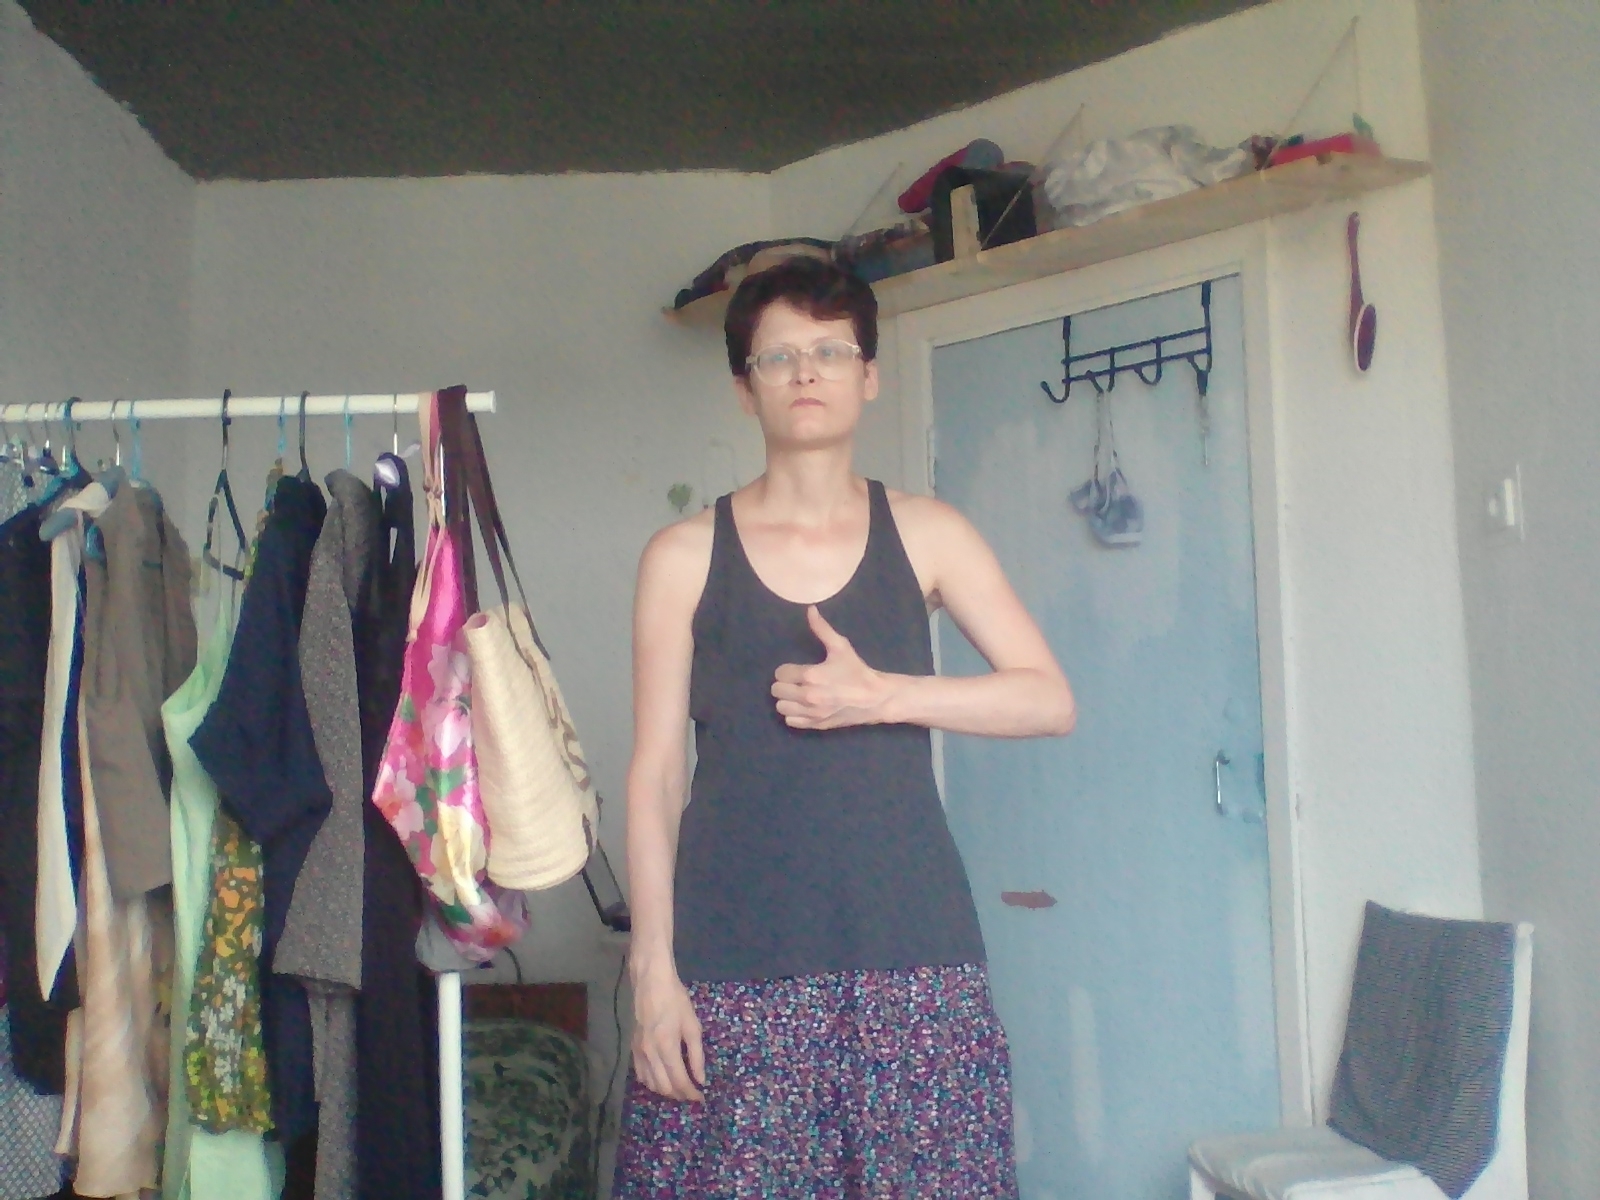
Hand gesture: like